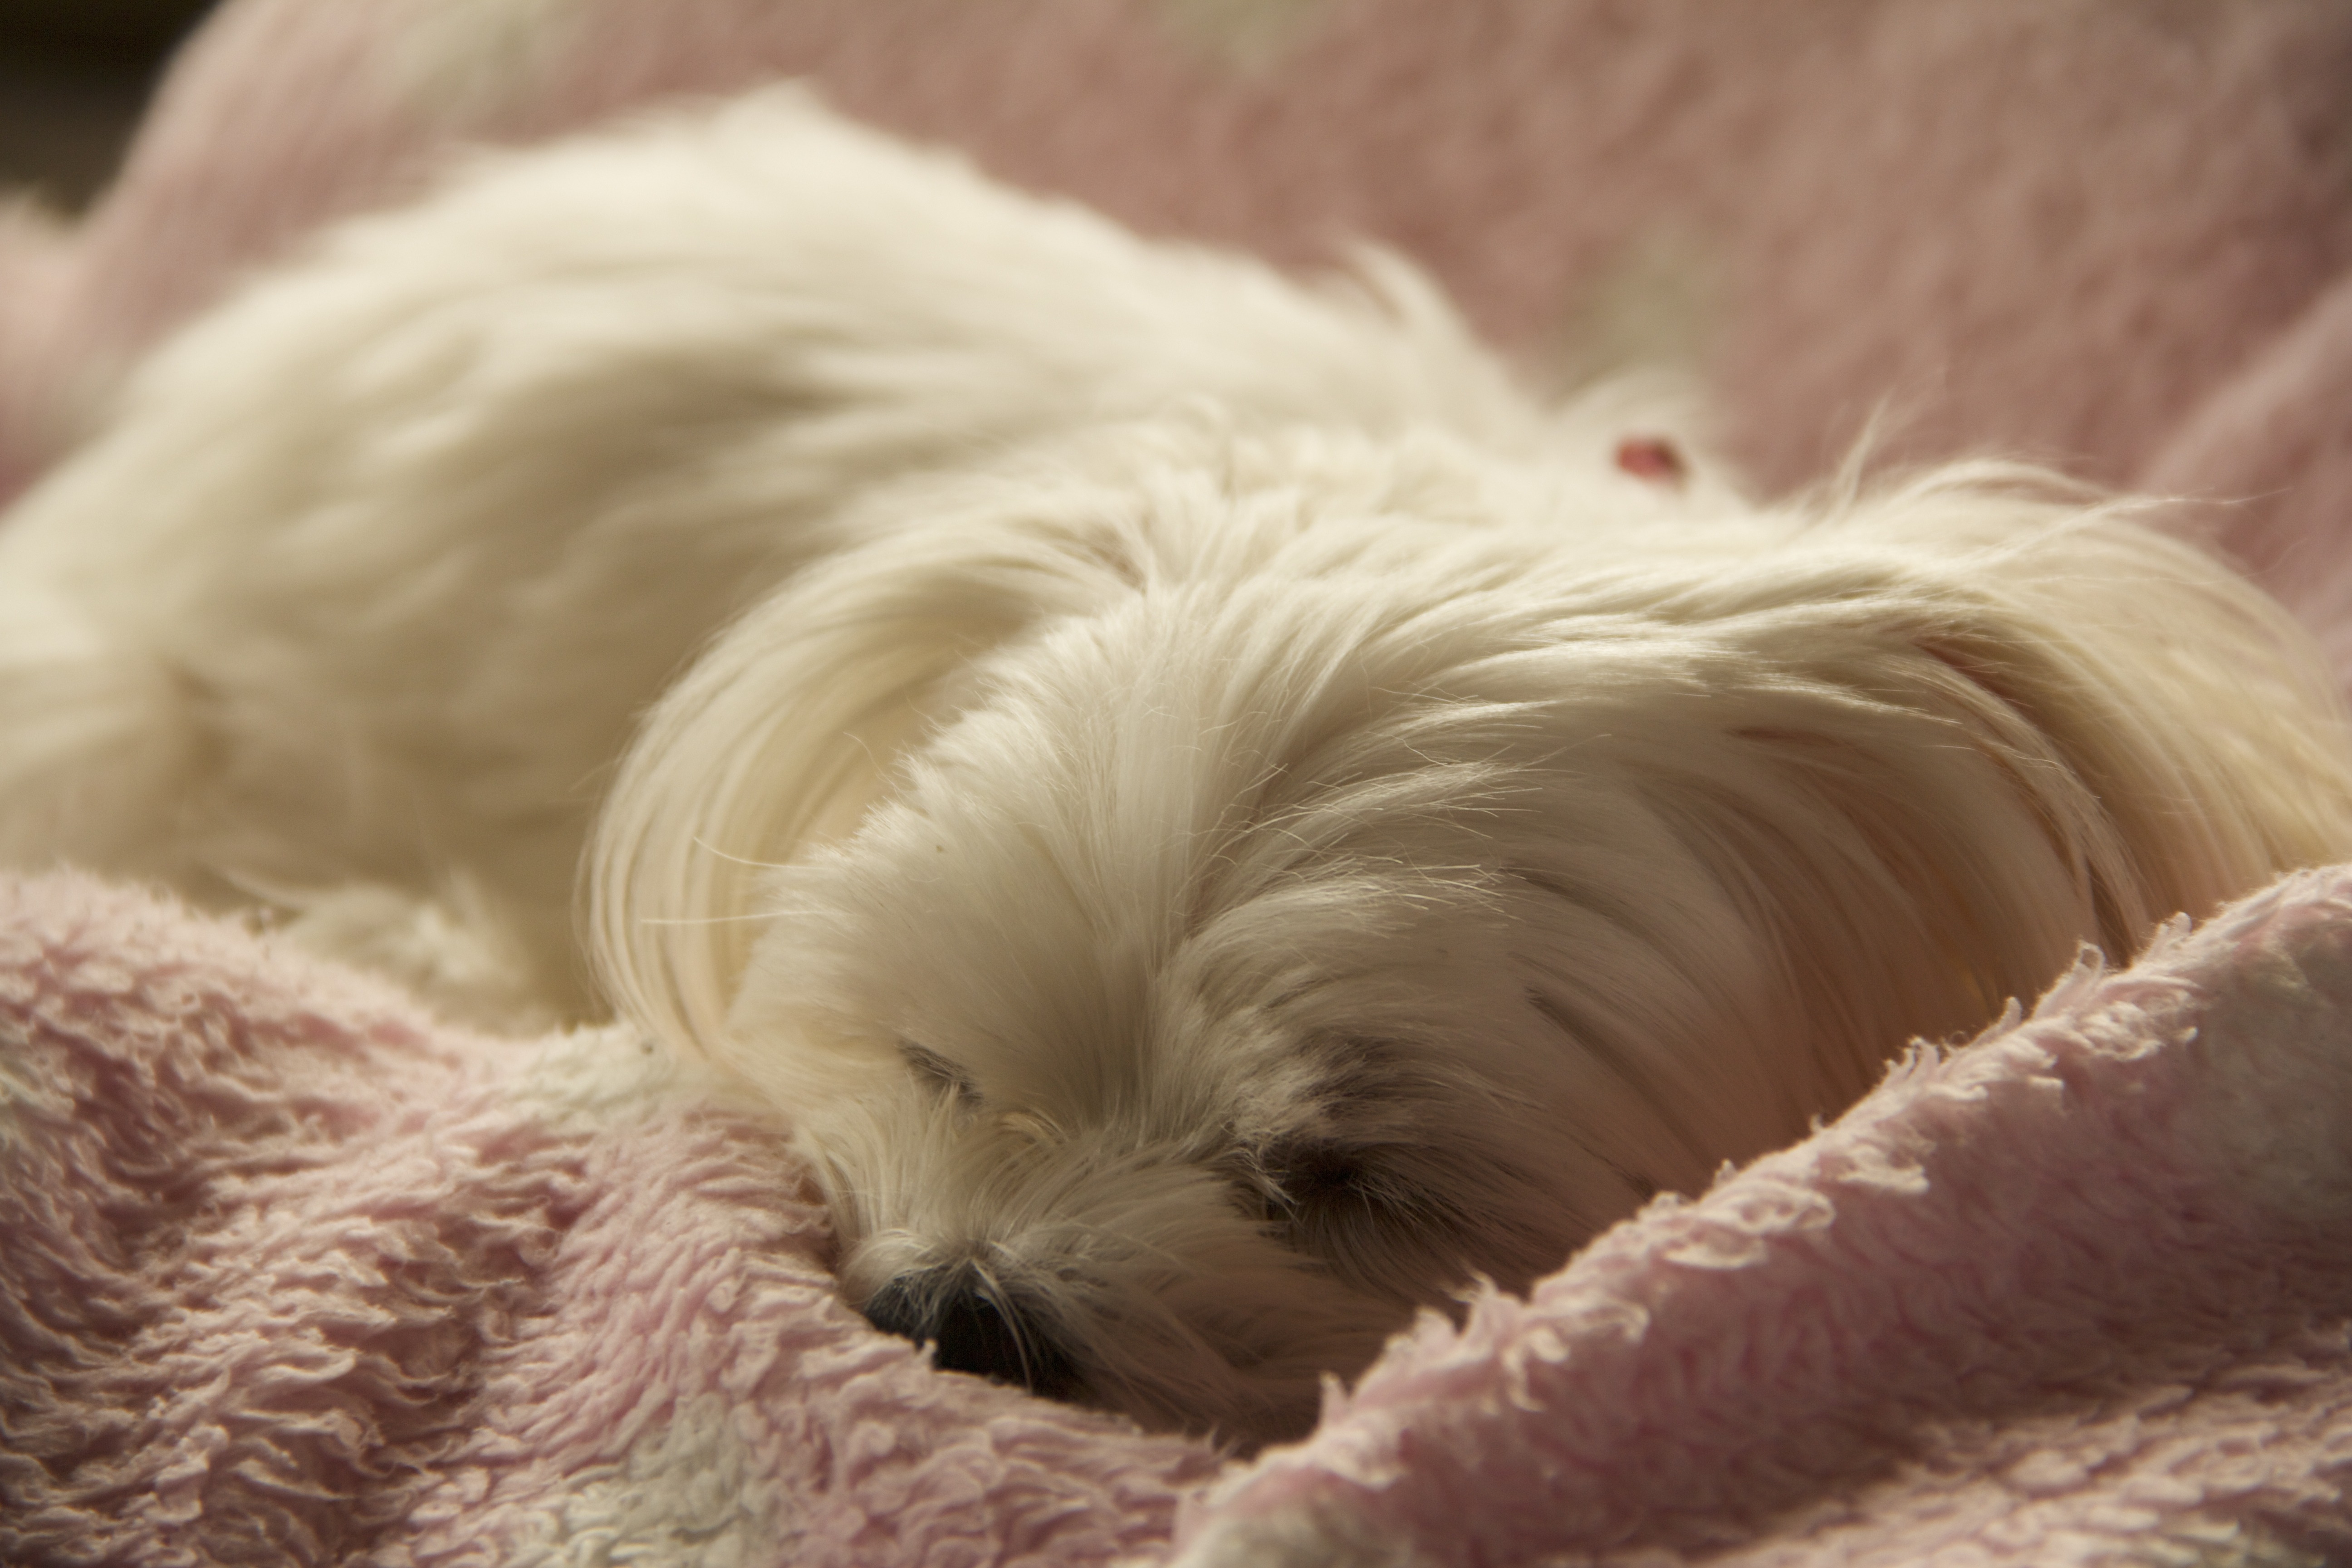
white, sweet, puppy, dog, animal, pet, mammal, close up, sleep, picture, vertebrate, dog breed, lhasa apso, maltese, bichon, bichon frise, bolognese, coton de tulear, havanese, dog like mammal, carnivoran, schnoodle, dog crossbreeds